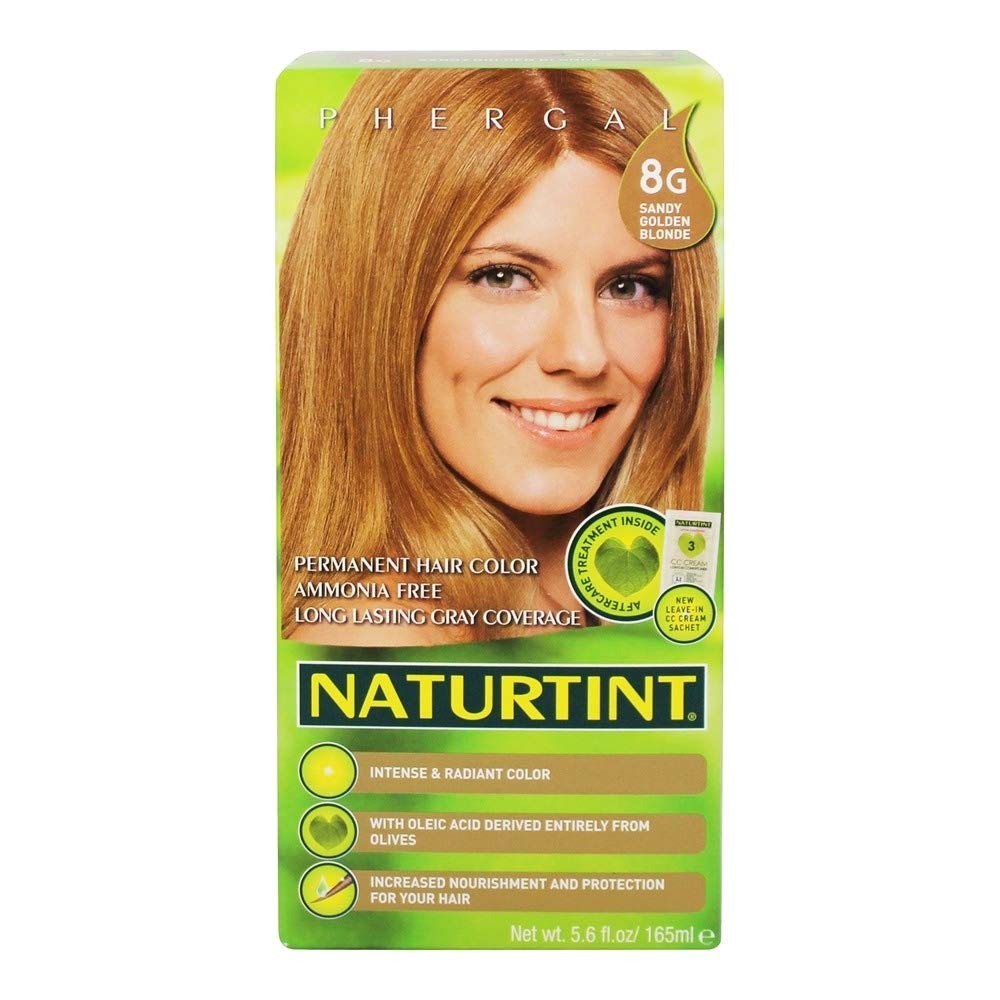
Item Name: HR CLR 8G BLONDE SANDY
Bullet Point: Great Product
Value: 1.0
Unit: Ounce

Price: 14.99